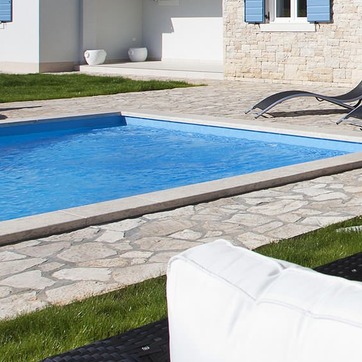
Material: water